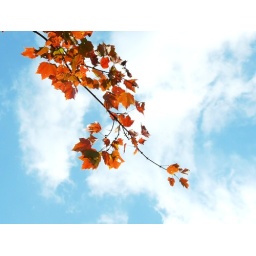
Red and gold in a blue autumnal sky